Mega Man Zero 4

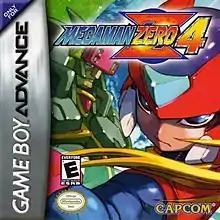
North American cover art

Mega Man Zero 4 is a 2005 hack and slash platform game developed by Inti Creates and published by Capcom for the Game Boy Advance. It is the fourth and final installment of the "Mega Man Zero" subseries of the "Mega Man" franchise and is set several months after the events of "Mega Man Zero 3".